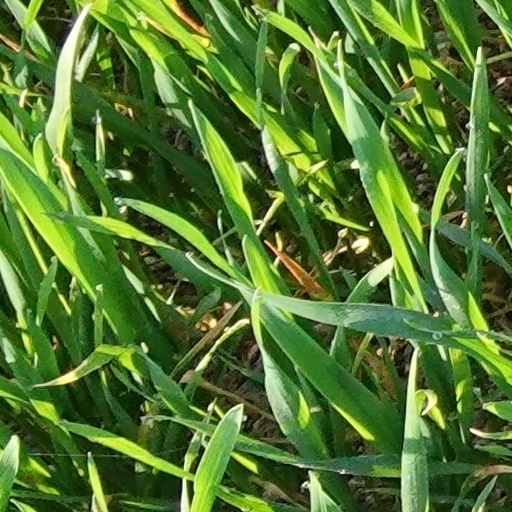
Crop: wheat